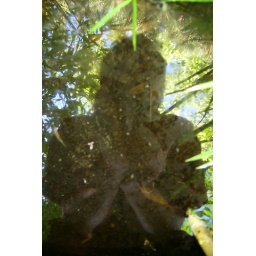
,It`s me; mirror in water